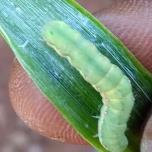
Crop: Onion
Condition: caterpillar-p